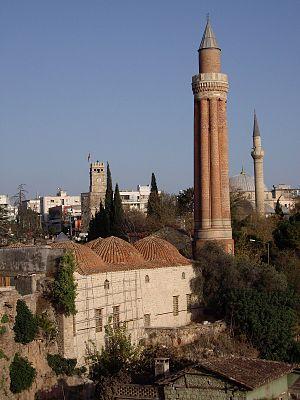
Cet article recense les sites inscrits au patrimoine mondial en Turquie.